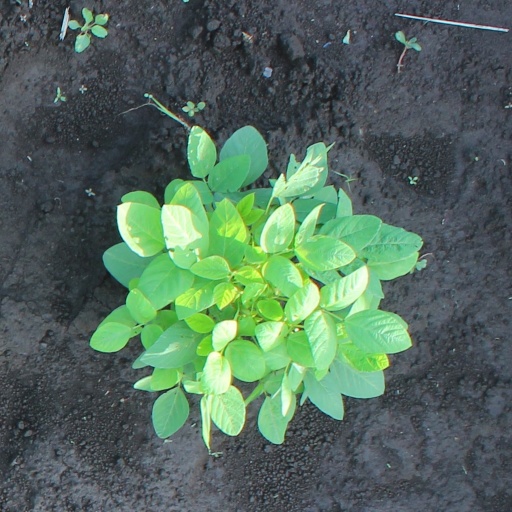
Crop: soybean